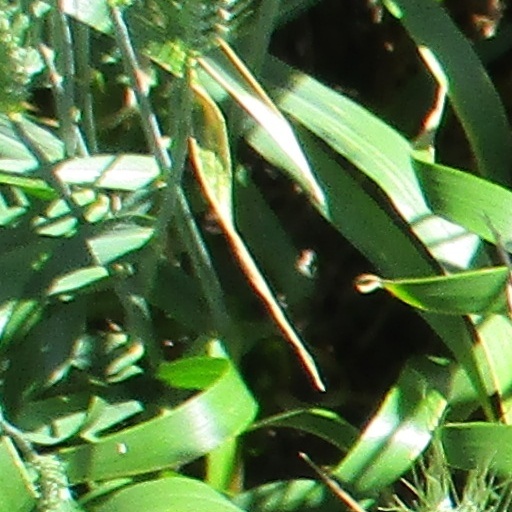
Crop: wheat